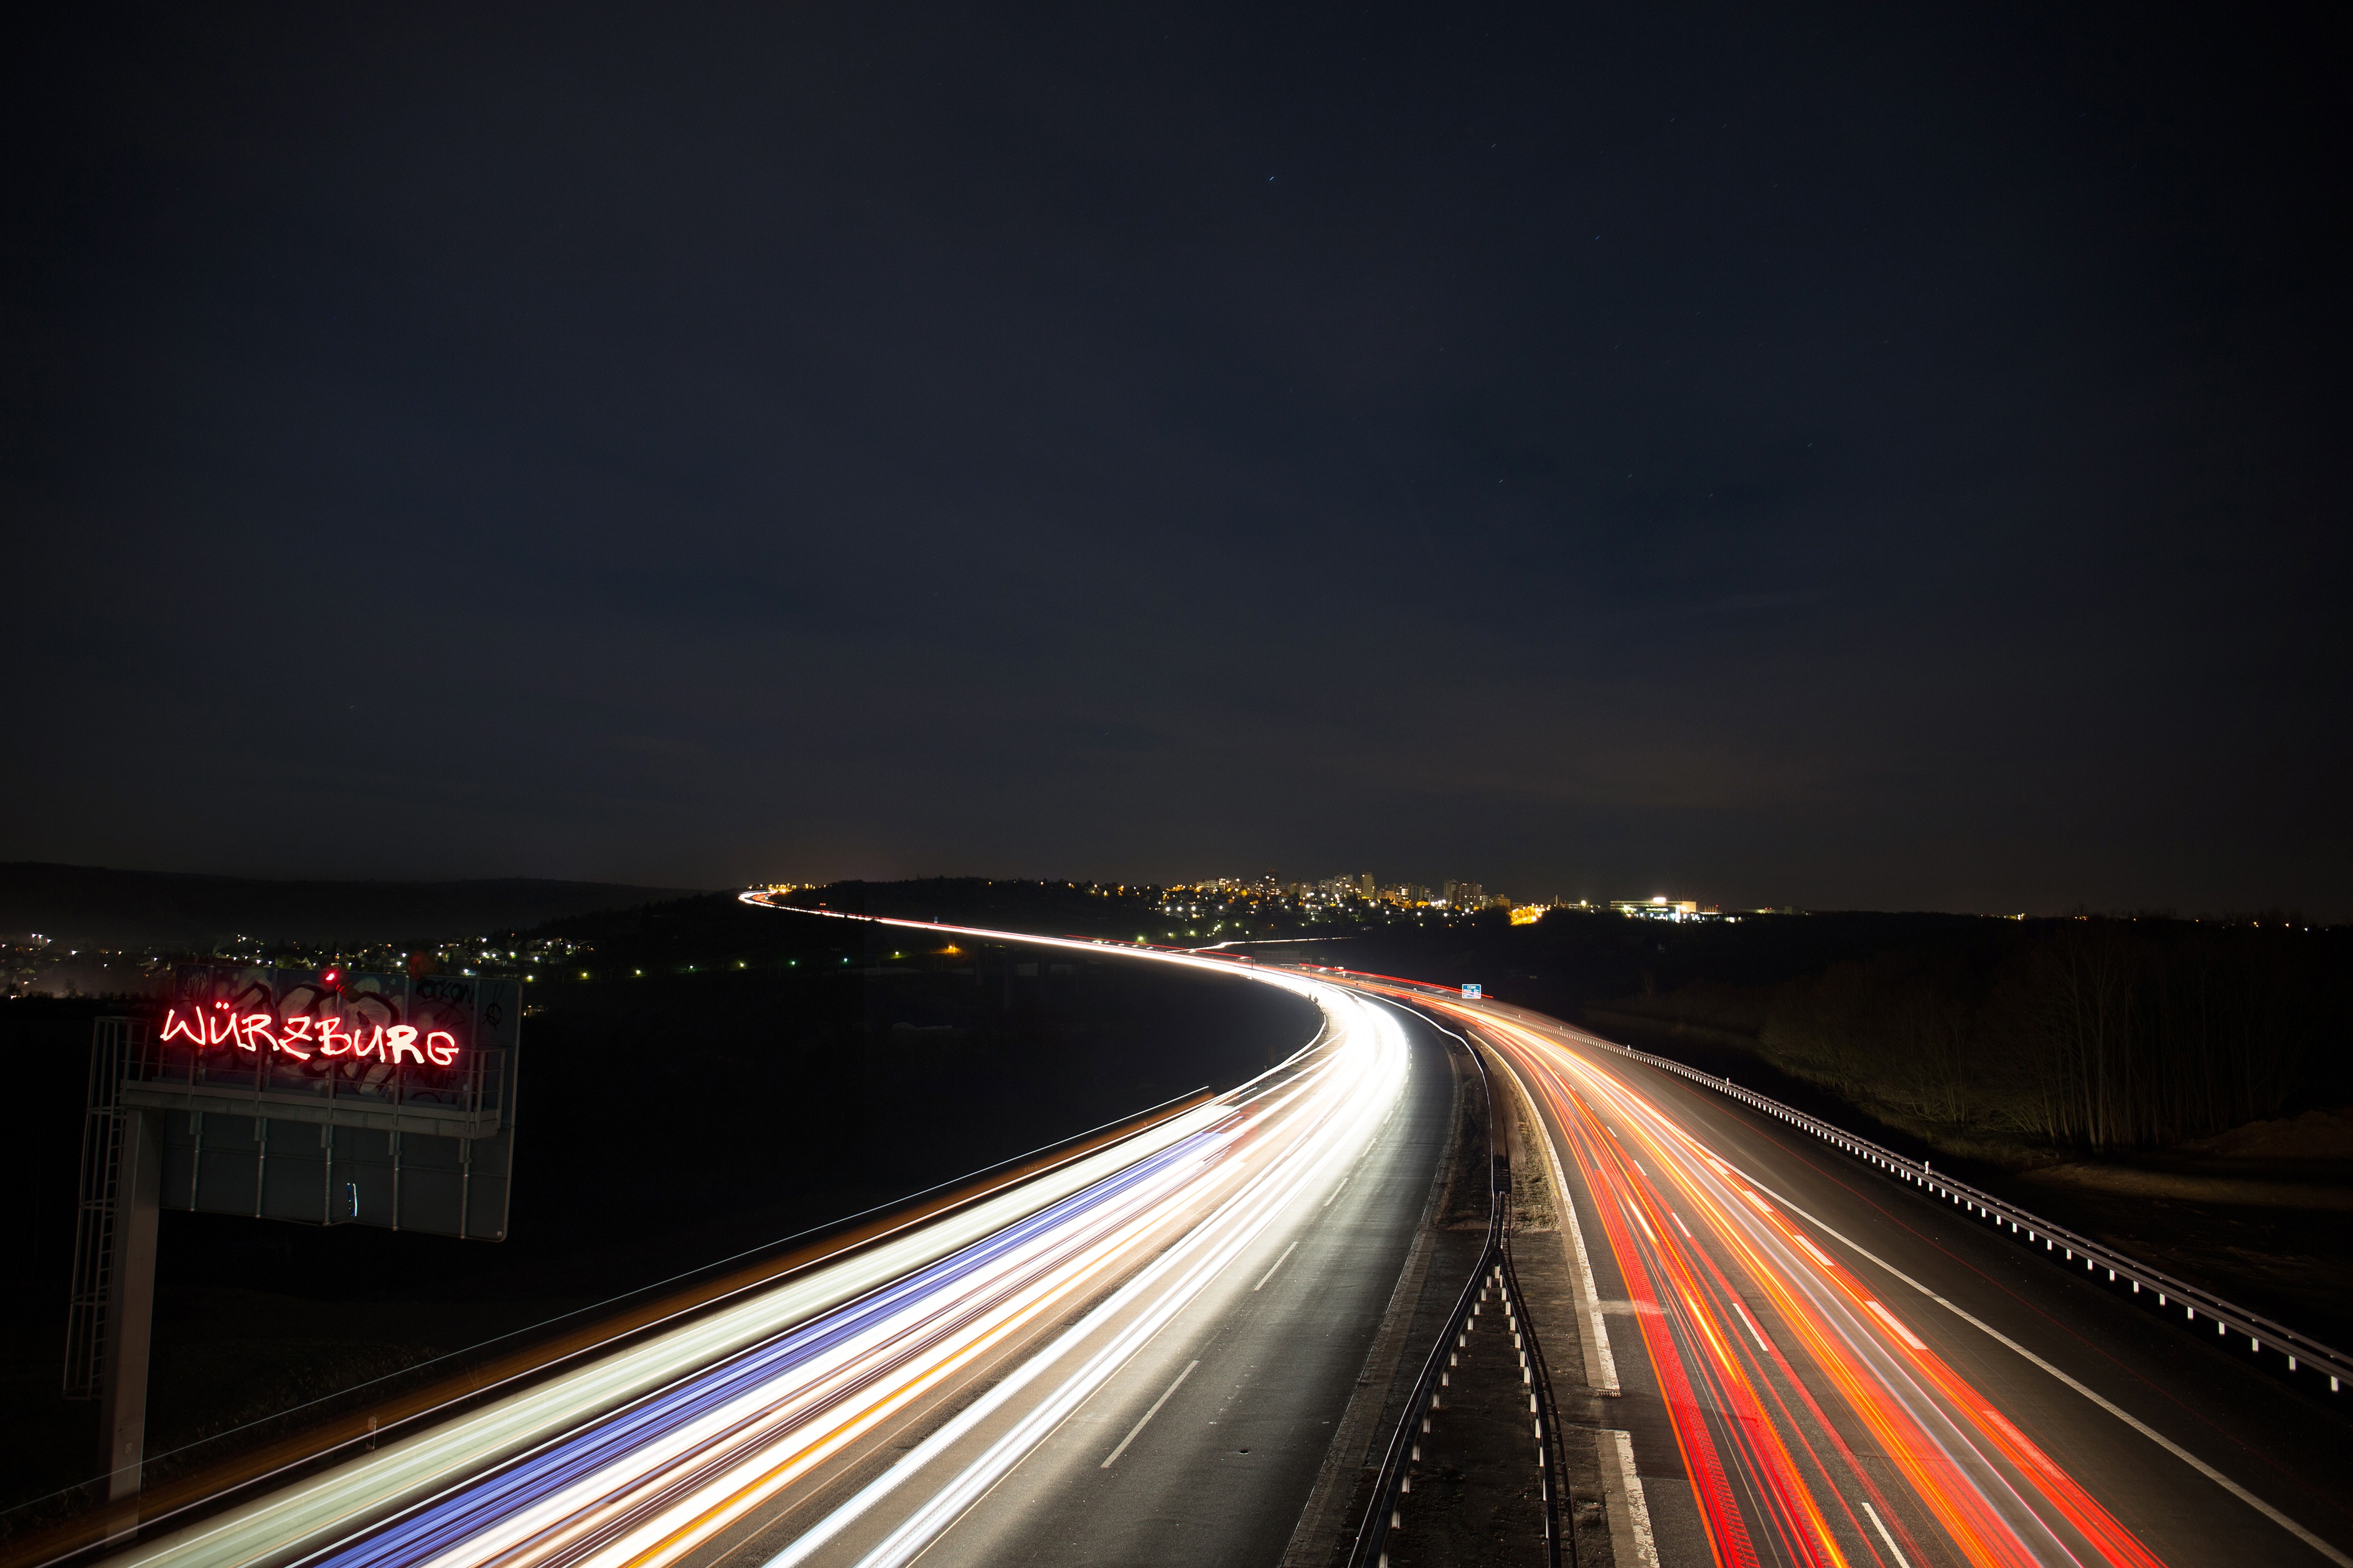
light, road, bridge, traffic, night, highway, dusk, evening, auto, darkness, lightpainting, lights, infrastructure, autos, controlled access highway